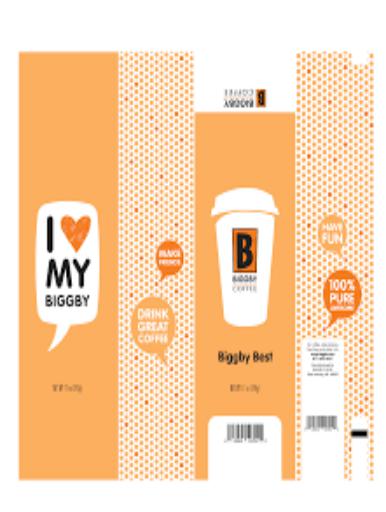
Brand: Biggby Coffee
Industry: Food